Port of Varna

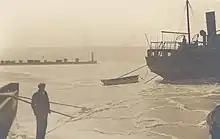
Frozen sea in Varna

Two inland canals connect the sea and Port of Varna East with Lake Varna, Lake Beloslav and Port of Varna West: Channel 1 with draft 11.5 m and Channel 2 with draft 11.0 m. The canals form an island (Острова) on which a deepwater oil terminal, among other port facilities, is currently located. The depths of the ship berths and the approaches allow the handling of vessels of capacity up to 50,000 gross tons. In view of the stated safe canal depths, only vessels of draft less than and aircraft up to are allowed to Varna West. Vessels with load over 200 m, beam over 26 m, or over 20,000 gross tons are required to pass the channels during daylight hours only. The largest vessel handled (as of 2006) is the Norwegian Dream cruise ship (220 m in length, 50,700 gross tons).